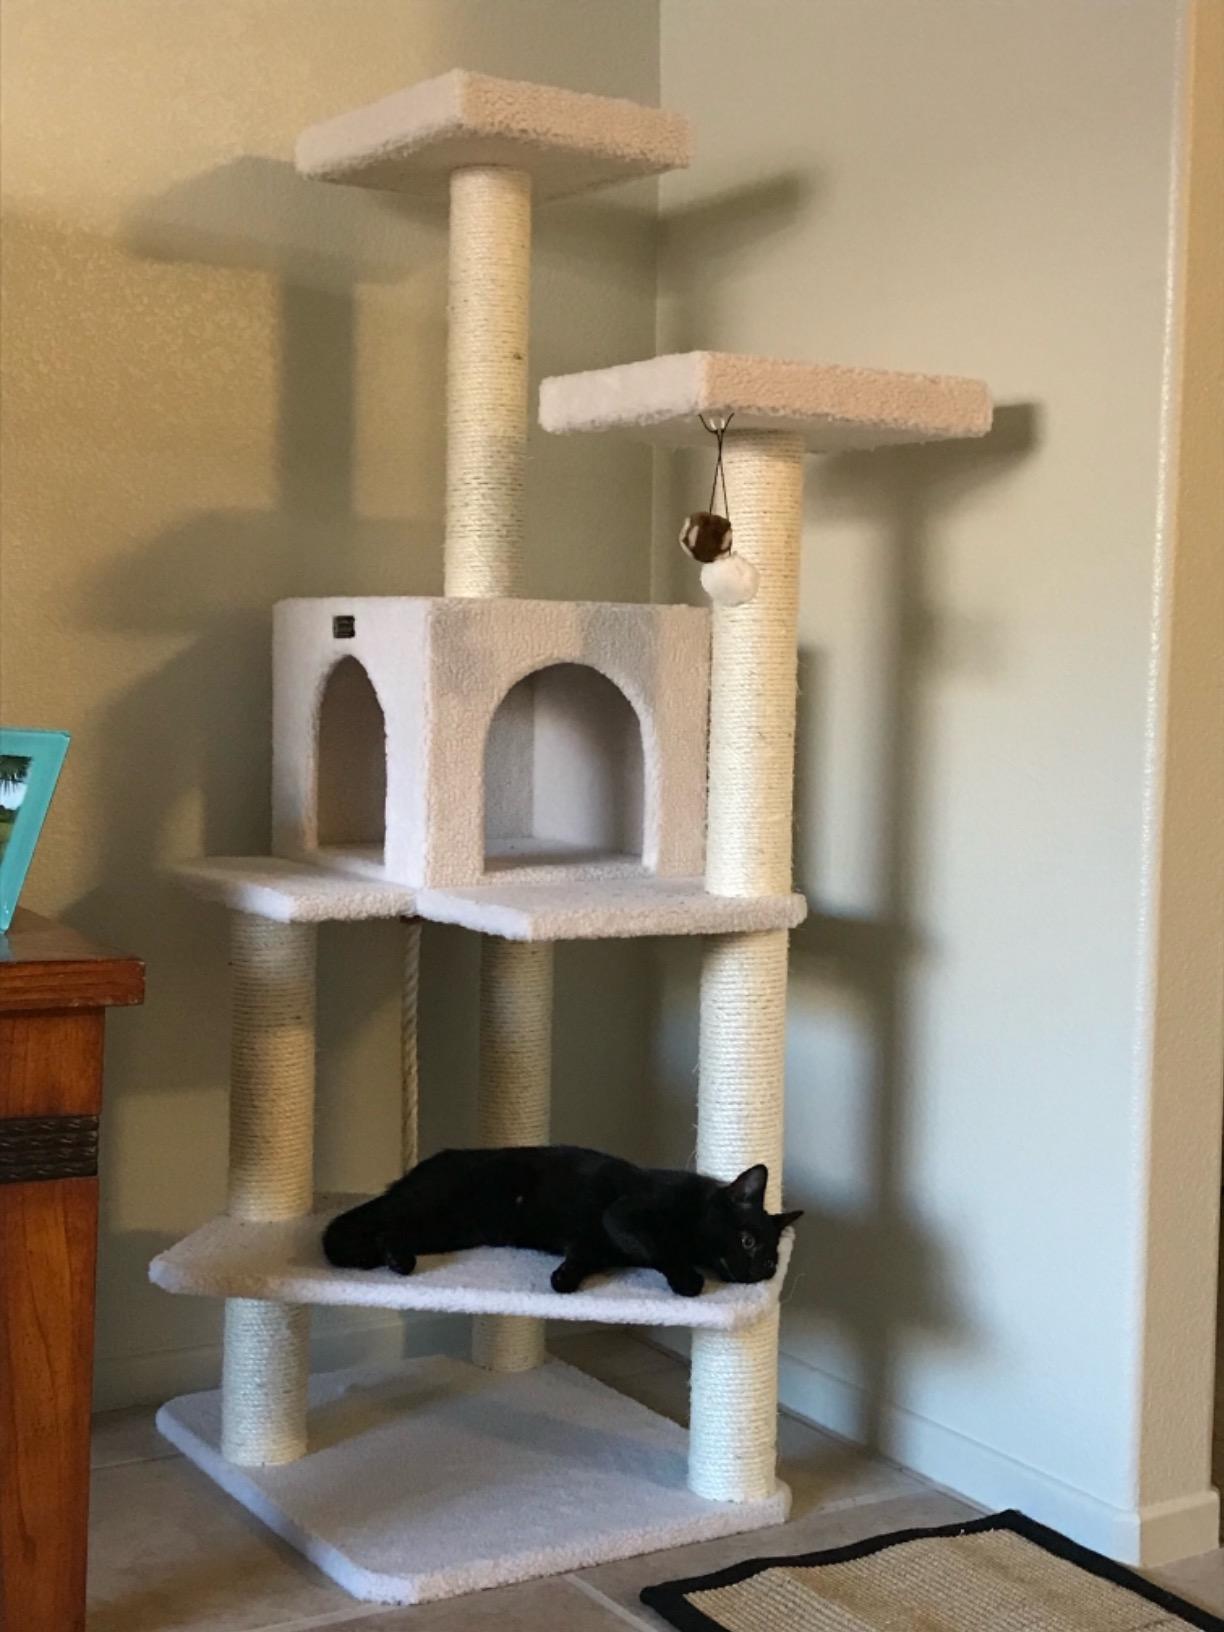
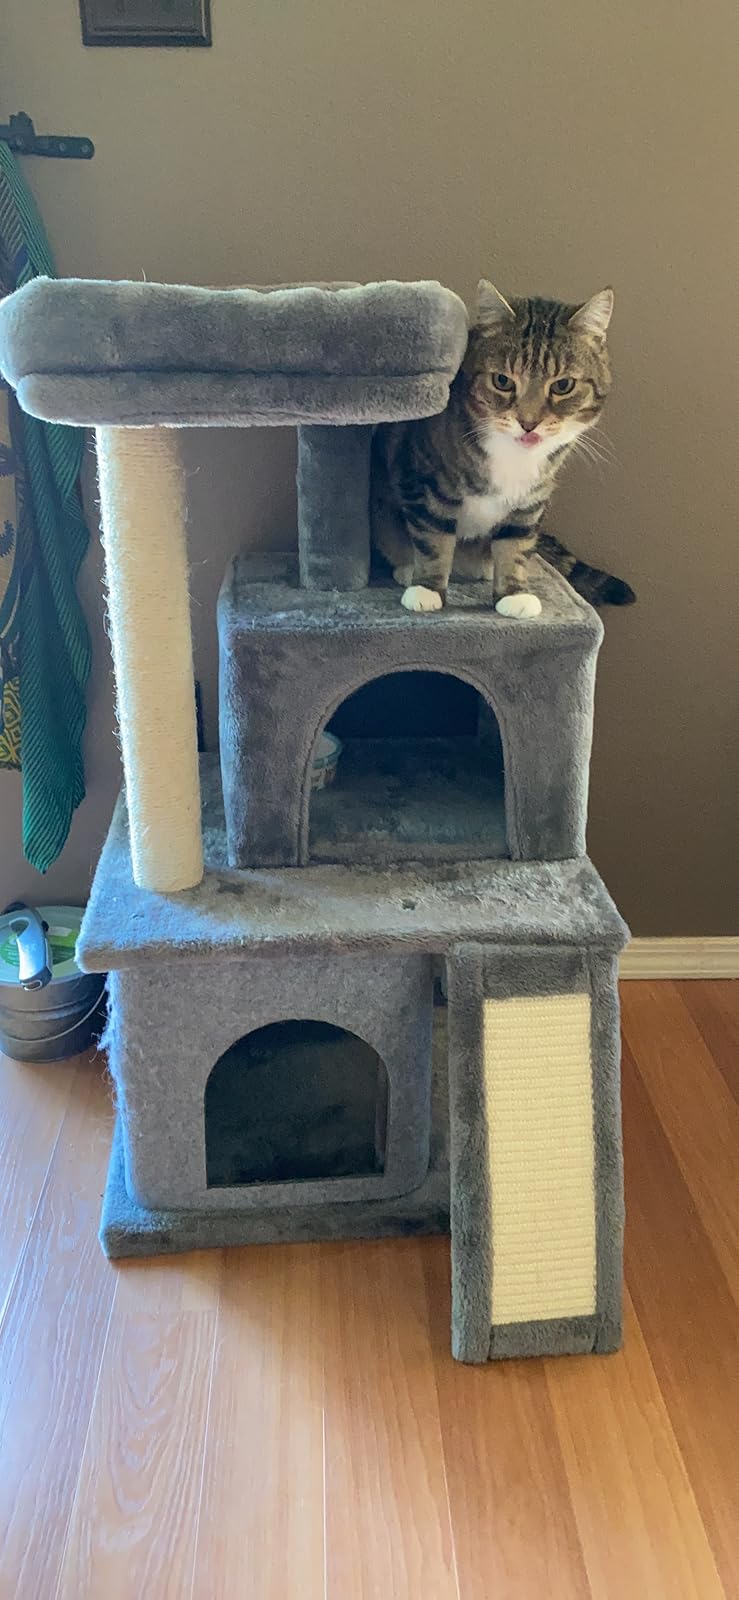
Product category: items_cat tree
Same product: no